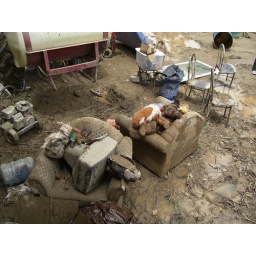
A couch full with stuff animals just reminds us how many innocent children suffered in scenario